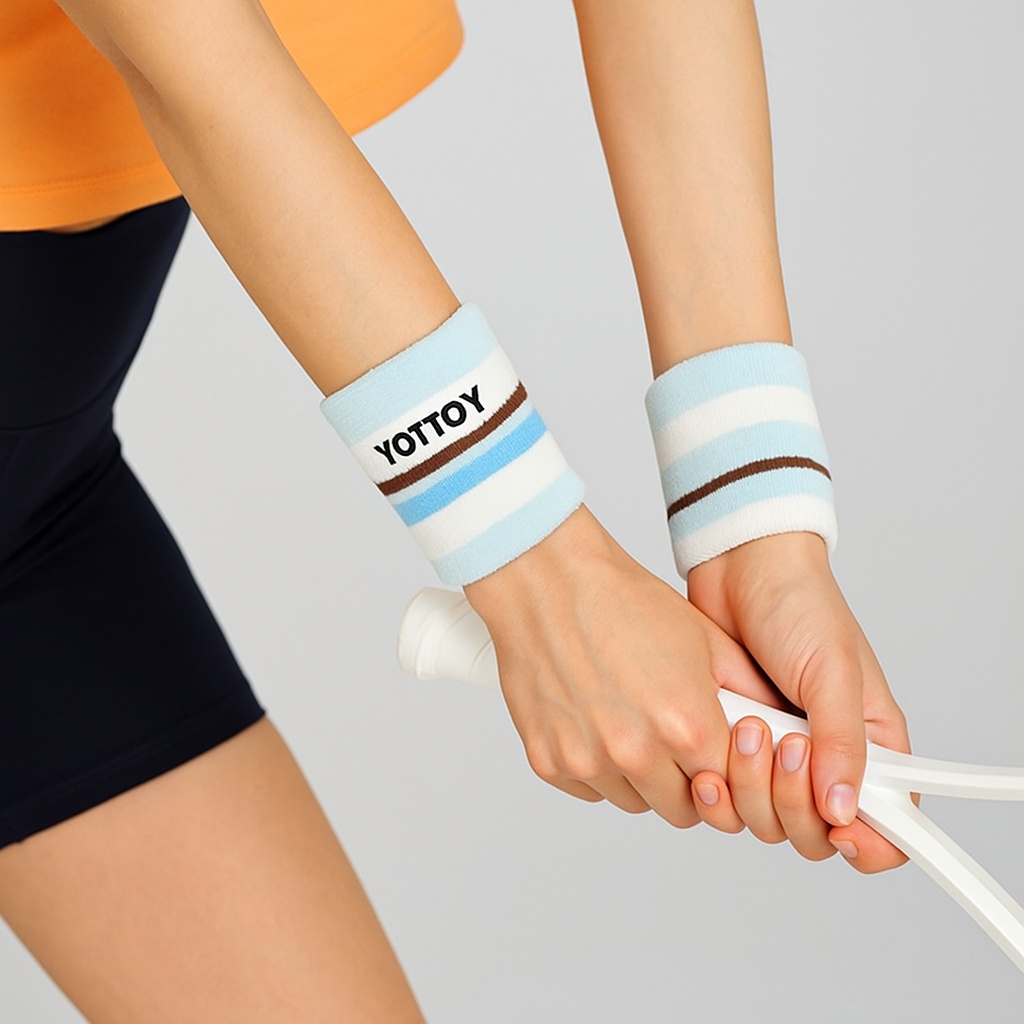
Protège-poignets pour femme – Alliez performance, style et protection
Brand: Ma boutique
Offrez à vos poignets le confort et la protection qu’ils méritent avec notre protège-poignet pour femme , spécialement conçu pour répondre aux exigences des femmes actives et sportives. Que vous soyez adepte de tennis, de musculation, de yoga, de course ou de fitness, ce protège-poignet est l’accessoire indispensable pour améliorer vos performances tout en prenant soin de vos articulations. ✔️ Soutien optimal & prévention des blessures Grâce à sa conception ergonomique, notre protège-poignet épouse parfaitement la forme de votre poignet pour une tenue ajustée sans sensation d’inconfort. Il offre un maintien ciblé qui aide à prévenir les entorses, tendinites et autres blessures courantes lors des activités sportives intenses. Idéal pour les entraînements fréquents, il soulage les tensions et apporte une stabilité renforcée à l’articulation. ✔️ Matière douce, respirante & absorbante Fabriqué à partir de coton peigné double , ce protège-poignet combine douceur et robustesse. Ultra-confortable, il absorbe efficacement la transpiration , gardant vos mains et poignets au sec, même pendant les séances les plus intenses. Sa respirabilité naturelle évite les irritations et les sensations d’humidité prolongée, pour un confort longue durée. ✔️ Design féminin & moderne Parce que la performance n’exclut pas l’élégance, ce protège-poignet affiche un design chic et sportif . Avec ses motifs à rayures douces et ses coloris tendance, il complète parfaitement votre tenue de sport. Discret mais stylé, il devient un véritable accessoire de mode que vous porterez avec fierté. ✔️ Polyvalence pour tous les sports Conçu pour s’adapter à une large gamme d’activités physiques, ce protège-poignet est parfait pour : Tennis, badminton, squash Fitness, musculation, CrossFit Course à pied, marche rapide Yoga, Pilates Et même pour un usage quotidien ou en cas de douleurs articulaires légères ✔️ Facile à entretenir Lavable en machine sans altérer la forme ni les couleurs, ce protège-poignet est fait pour durer. Sa texture résistante conserve son élasticité lavage après lavage.
Category: Health & Beauty > Health Care > Supports & Braces > Wrist Braces